Moline Plowboys

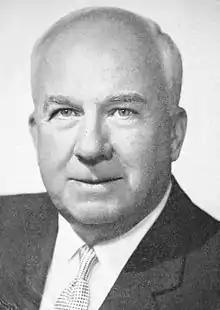
Warren Giles, National League President, 1962

Tracing back to 1879, Quad City professional baseball includes Minor League teams in Davenport, Iowa, Moline, Illinois and Rock Island, Illinois, as well as nearby Kewanee, Illinois. The 1879 Davenport Brown Stockings played one season in the Northwestern League and the Rock Island Islanders began play in 1883. Moline began play in 1914. The Davenport team was the foundation of today's Quad City River Bandits, the surviving franchise of the three.